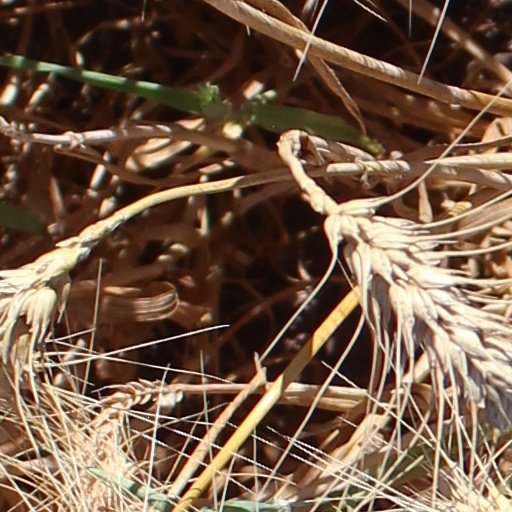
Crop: wheat